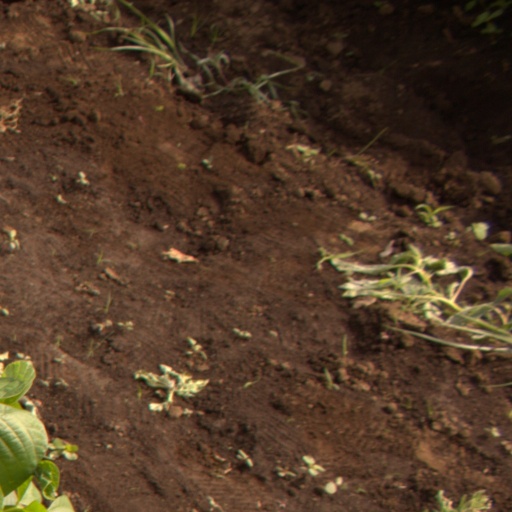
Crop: soybean